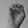
ASL letter: E